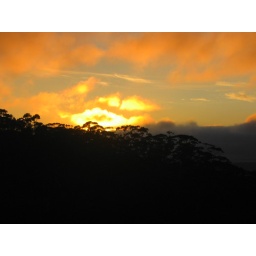
sunrise in the blue mountains